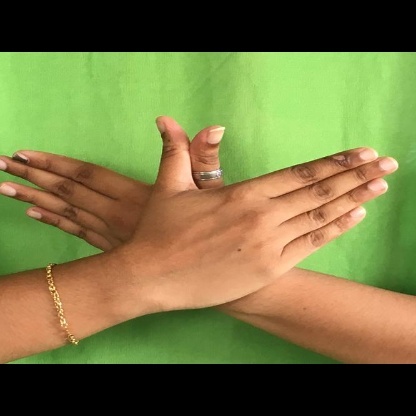
Mudra: Garuda